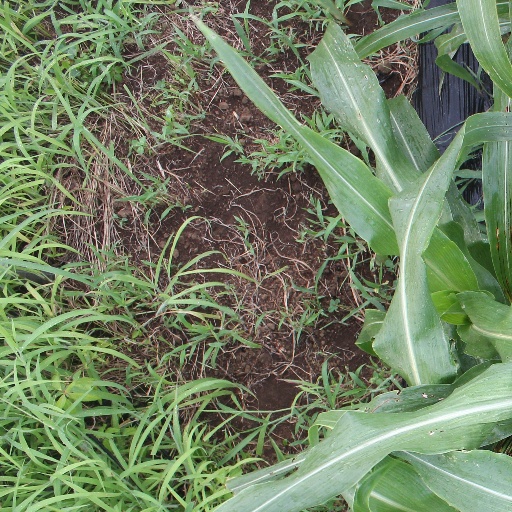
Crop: sorghum